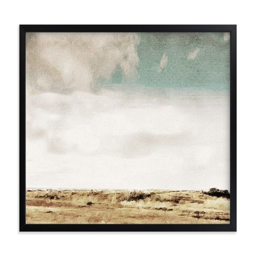
website category by person in beautiful frame options and a variety of sizes .